MS Readathon

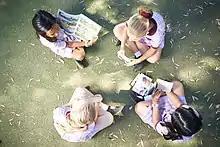

The MS Readathon is an annual sponsored reading event held by the MS Societies in Australia, Ireland, the United States, and Canada.